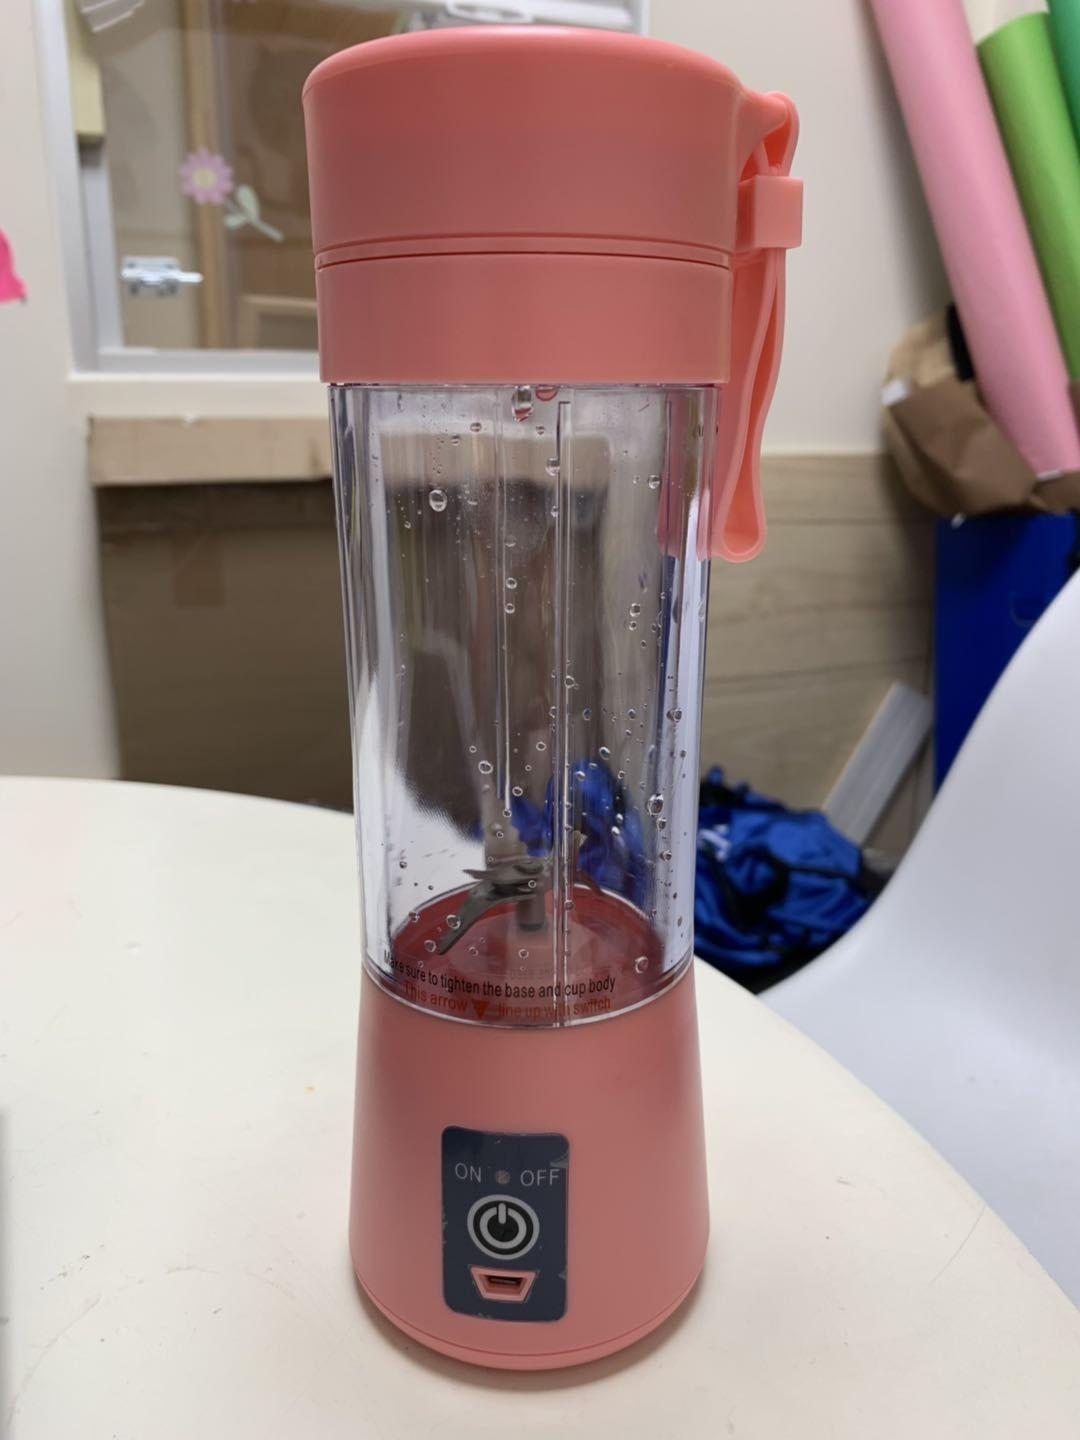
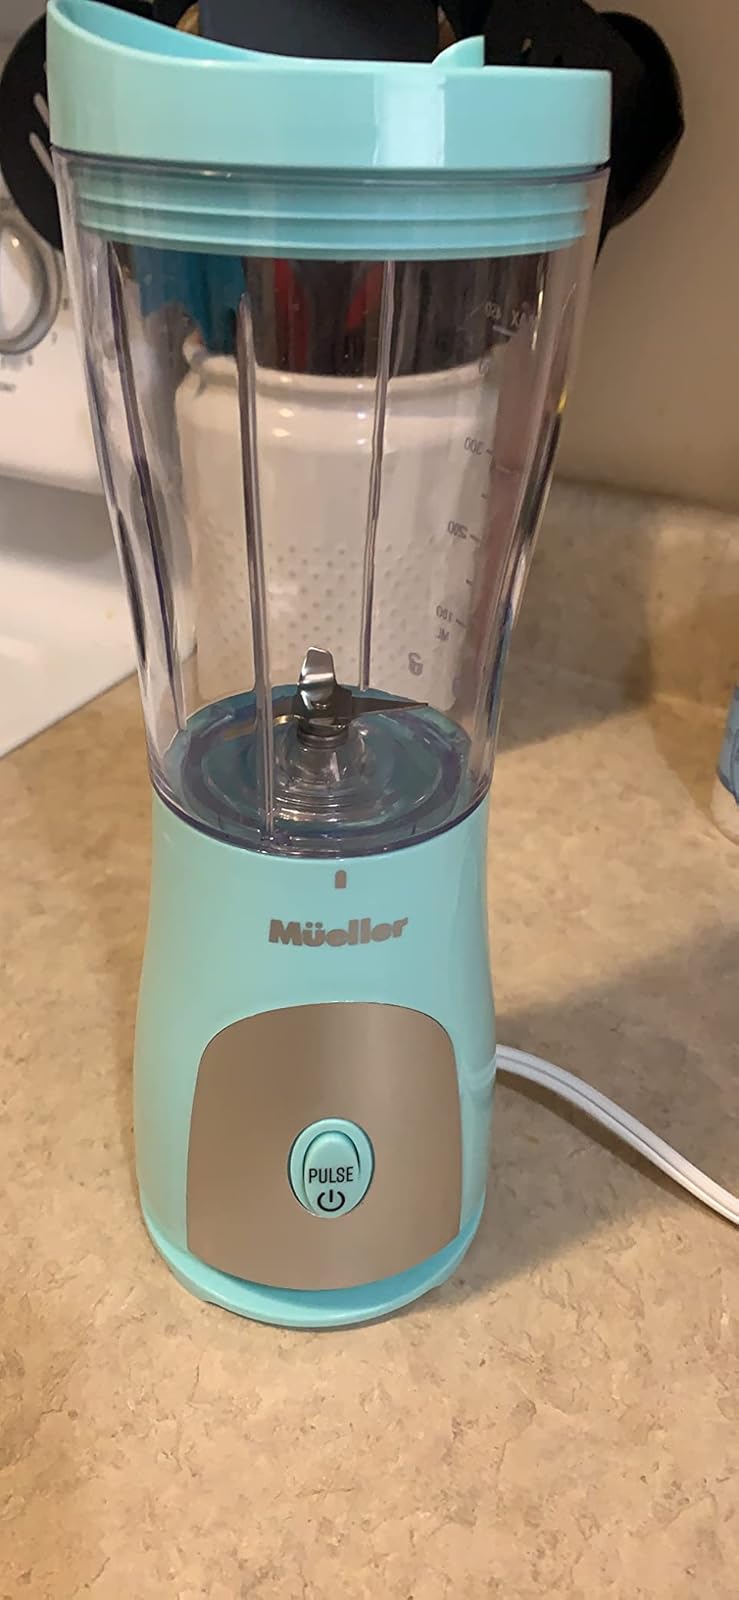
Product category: items_blender
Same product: no